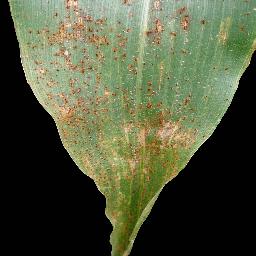
Label: Corn___Common_rust